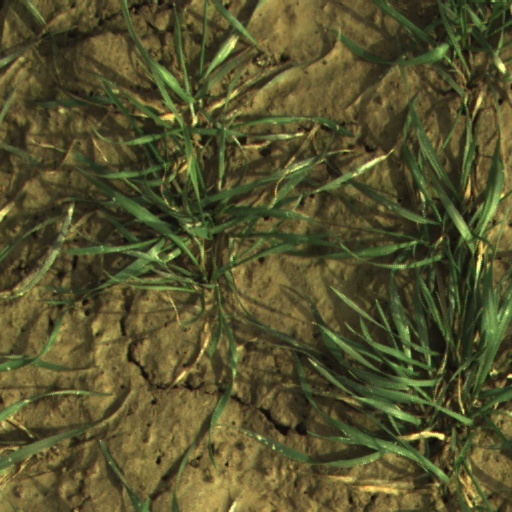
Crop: wheat